Mariculture

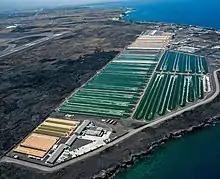
An onshore microalgae cultivation facility in Hawaii<ref name="10.5670/oceanog.2022.213"></ref>

Although it sounds like a paradox, mariculture is practiced onshore variously in tanks, ponds or raceways which are supplied with seawater. The distinguishing traits of onshore mariculture are the use of seawater rather than fresh, and that food and nutrients are provided by the water column, not added artificially, a great savings in cost and preservation of the species' natural diet. Examples of onshore mariculture include the farming of algae (including plankton and seaweed), marine finfish, and shellfish (like shrimp and oysters), in manmade saltwater ponds.